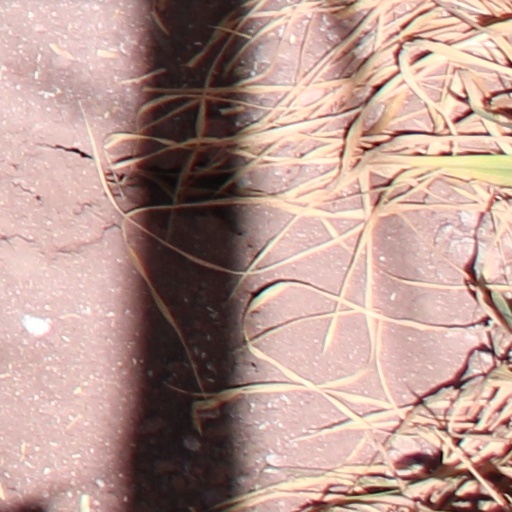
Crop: wheat